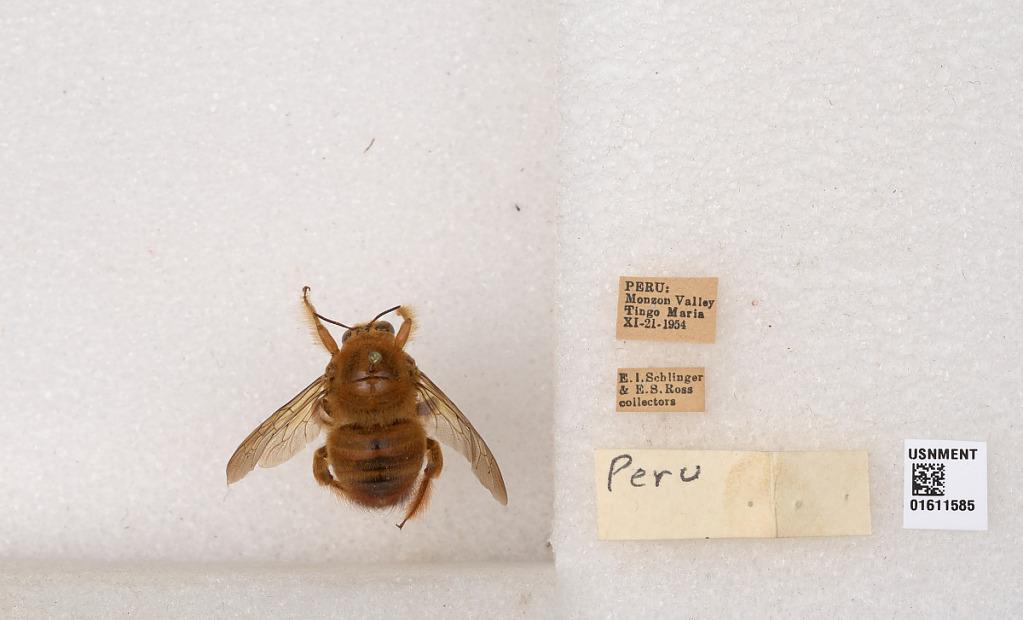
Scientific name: Xylocopa (Neoxylocopa) sp.
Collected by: P. Spangler, R. Faitoute & W. Steiner
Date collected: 1954-11-21
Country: Peru
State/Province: Huanuco
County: Leoncio Prado
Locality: Monzon (Monson) Valley, Tingo Maria